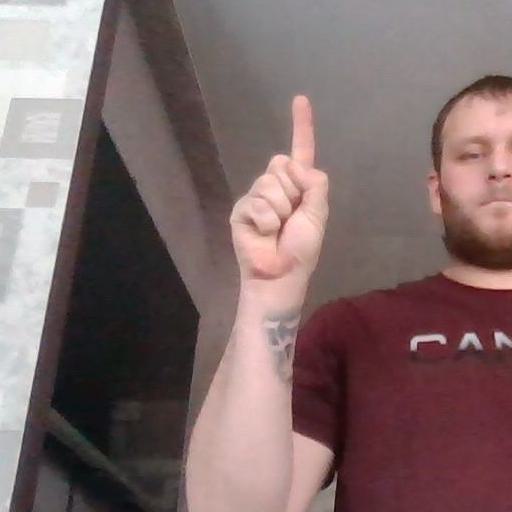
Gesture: one